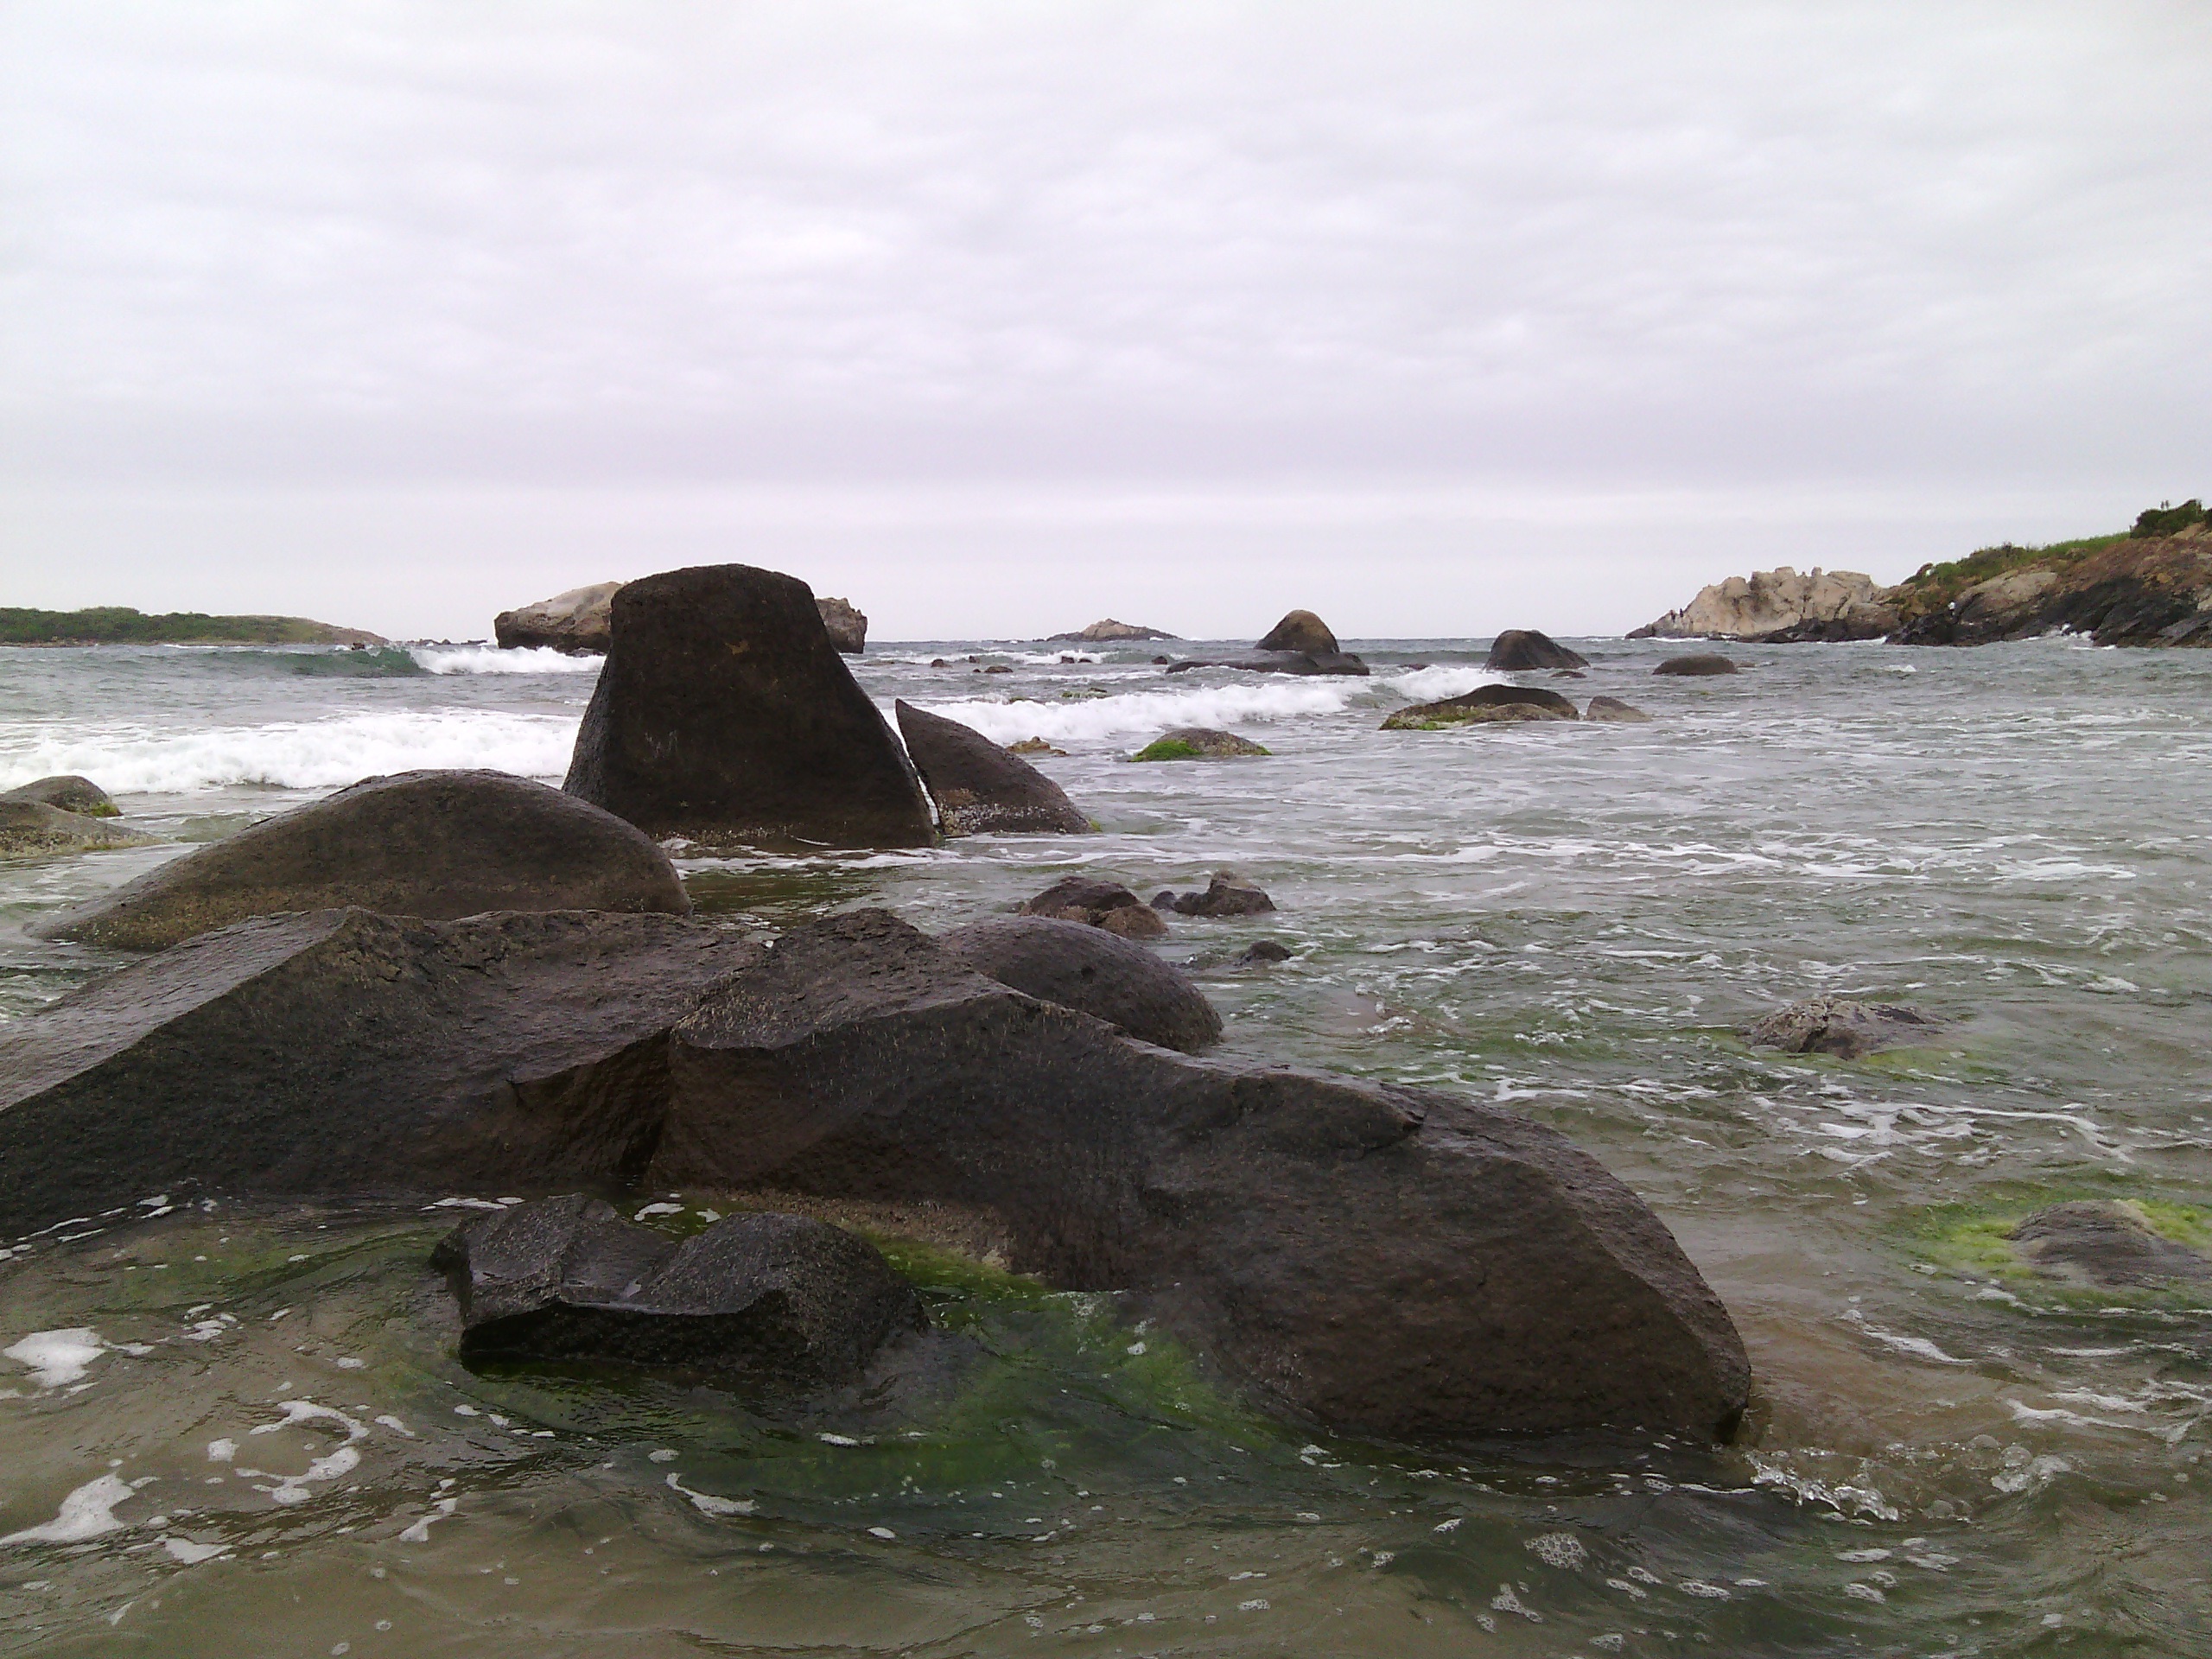
beach, sea, coast, water, rock, ocean, shore, wave, cliff, cove, bay, terrain, material, body of water, cape, wind wave